Answer in natural language. Is potted houseplant with lush green foliage further away or in front of black colour chair (highlighted by a blue box)? Choose between the following options: in front or further away
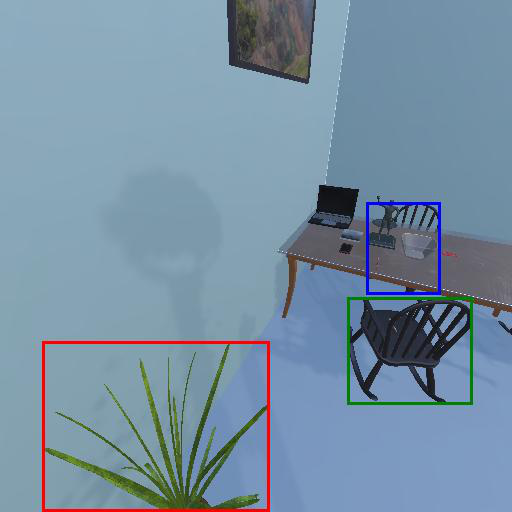
<answer>in front</answer>